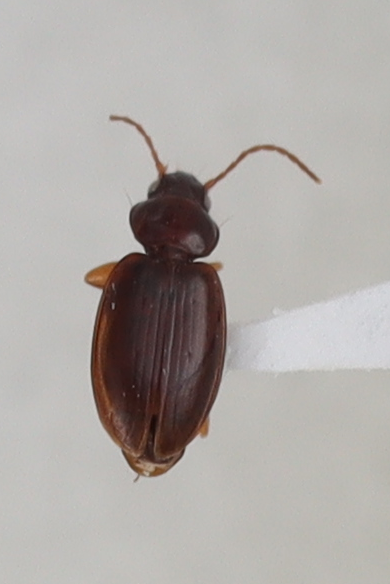
Scientific name: Trechus obtusus
Plot: 2
Trap: E
Collected: 20200804